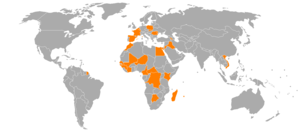
Activités mondiales dans la téléphone du groupe Orange
France Télécom, dénommée Orange depuis le 1ᵉʳ juillet 2013, est une société française de télécommunications. Au moment du changement de nom, elle était la 121ᵉ entreprise mondiale, employait près de 172 000 personnes, dont 105 000 en France et servait près de 226 millions de clients dans le monde.
Orange est une société française de télécommunications. Elle comptait à la fin de 2019 près de 266 millions de clients dans le monde, des chiffres en hausse par rapport à ceux affichés en 2018. En 2019, l'entreprise est leader ou second opérateur dans 75 % des pays européens où elle est implantée et dans 83 % des pays en Afrique et au Moyen-Orient.